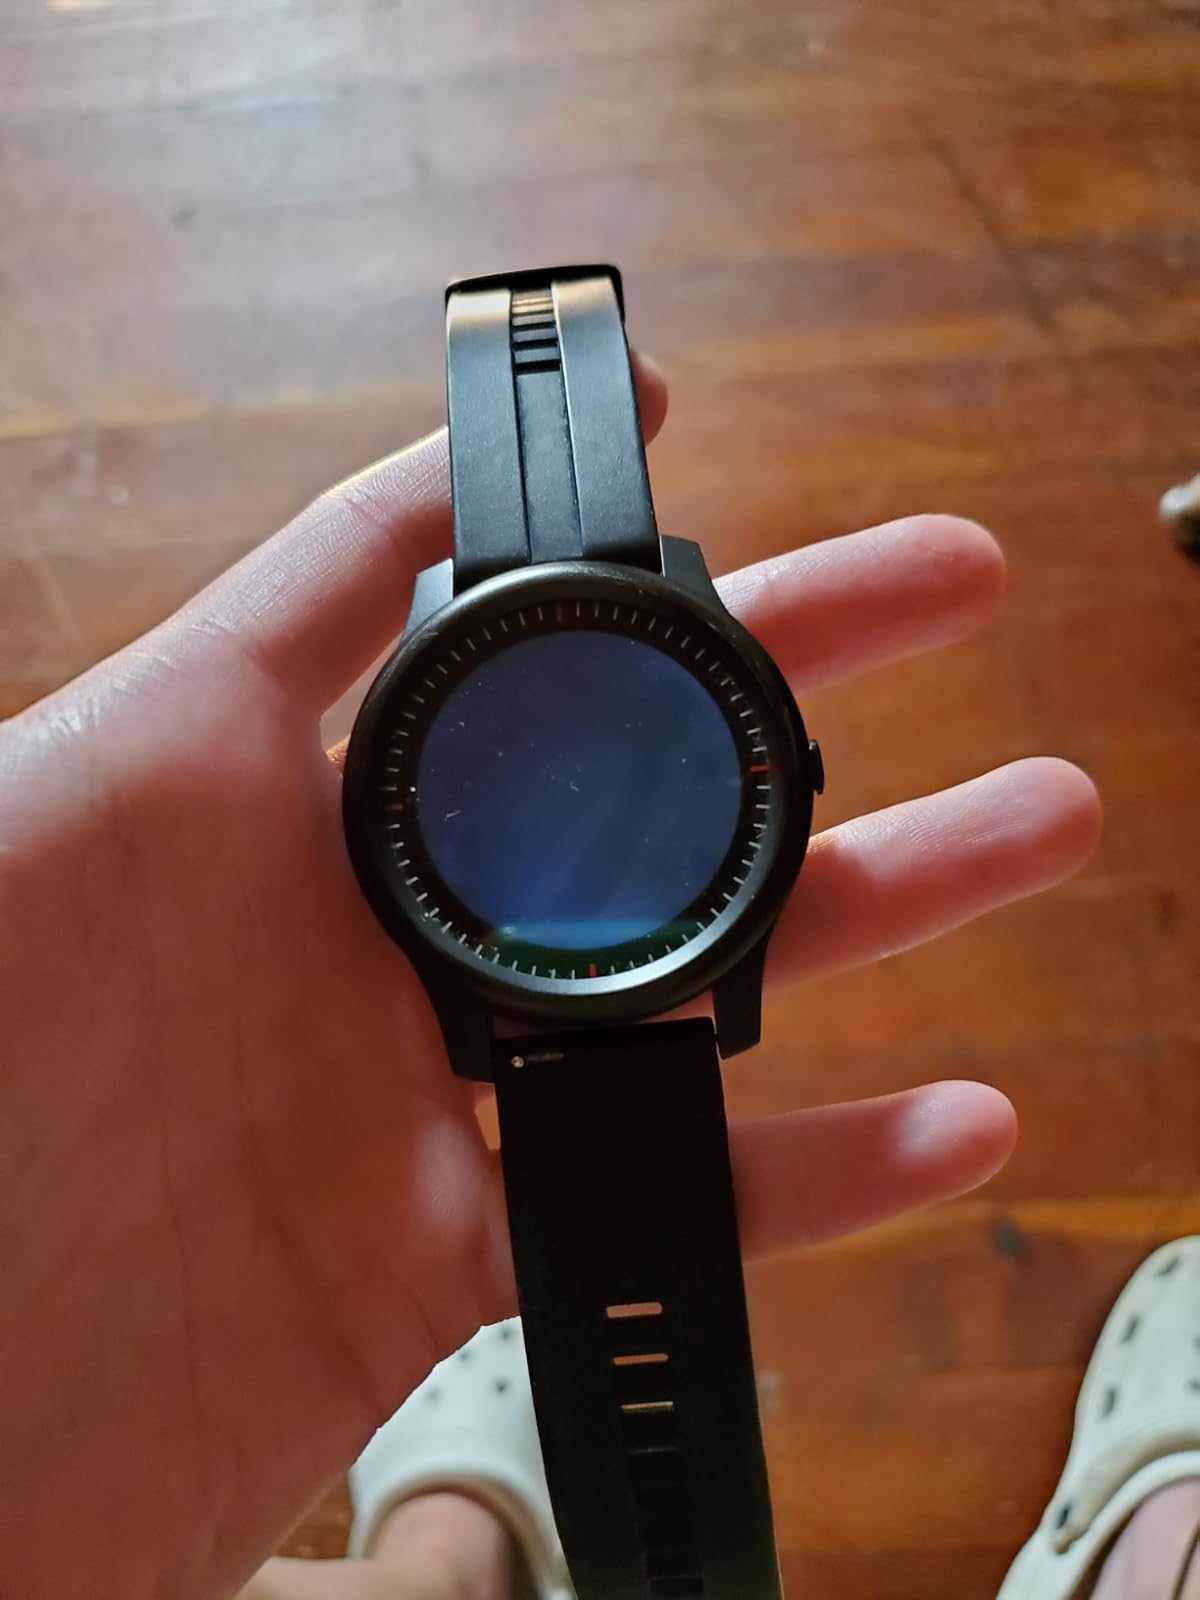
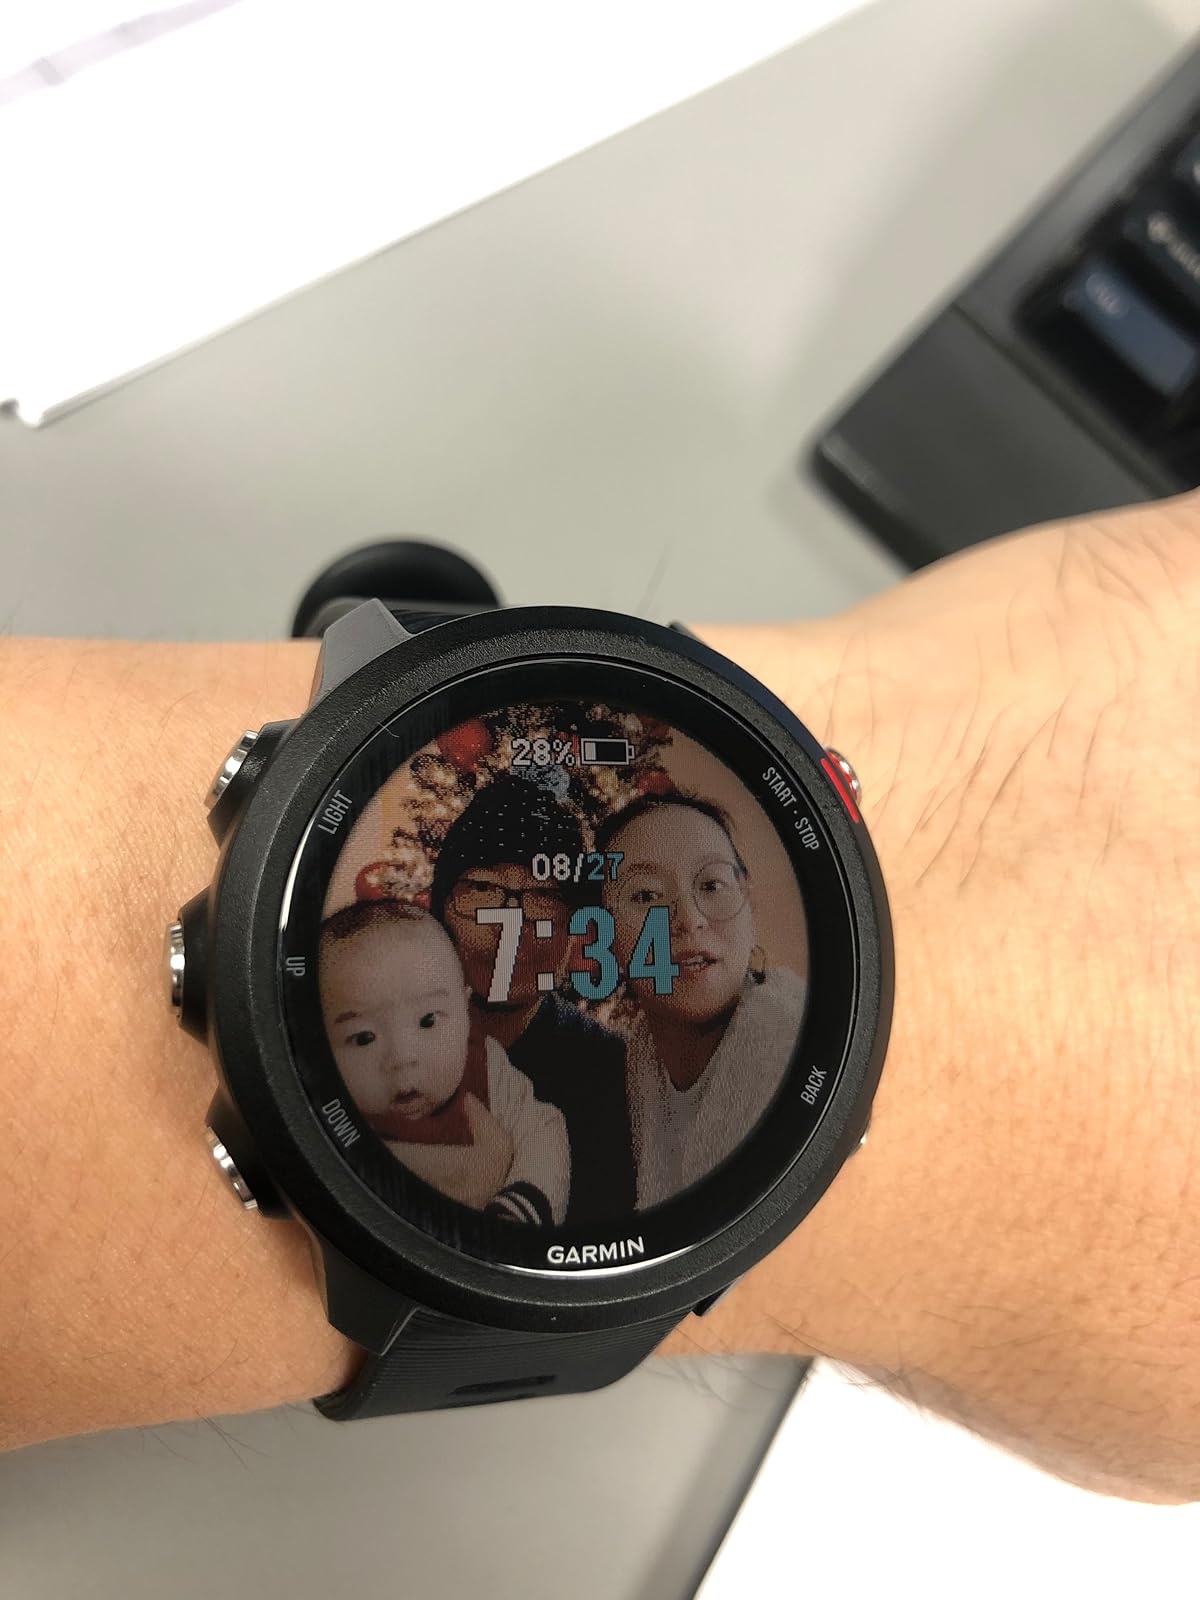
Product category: smartwatch
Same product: no